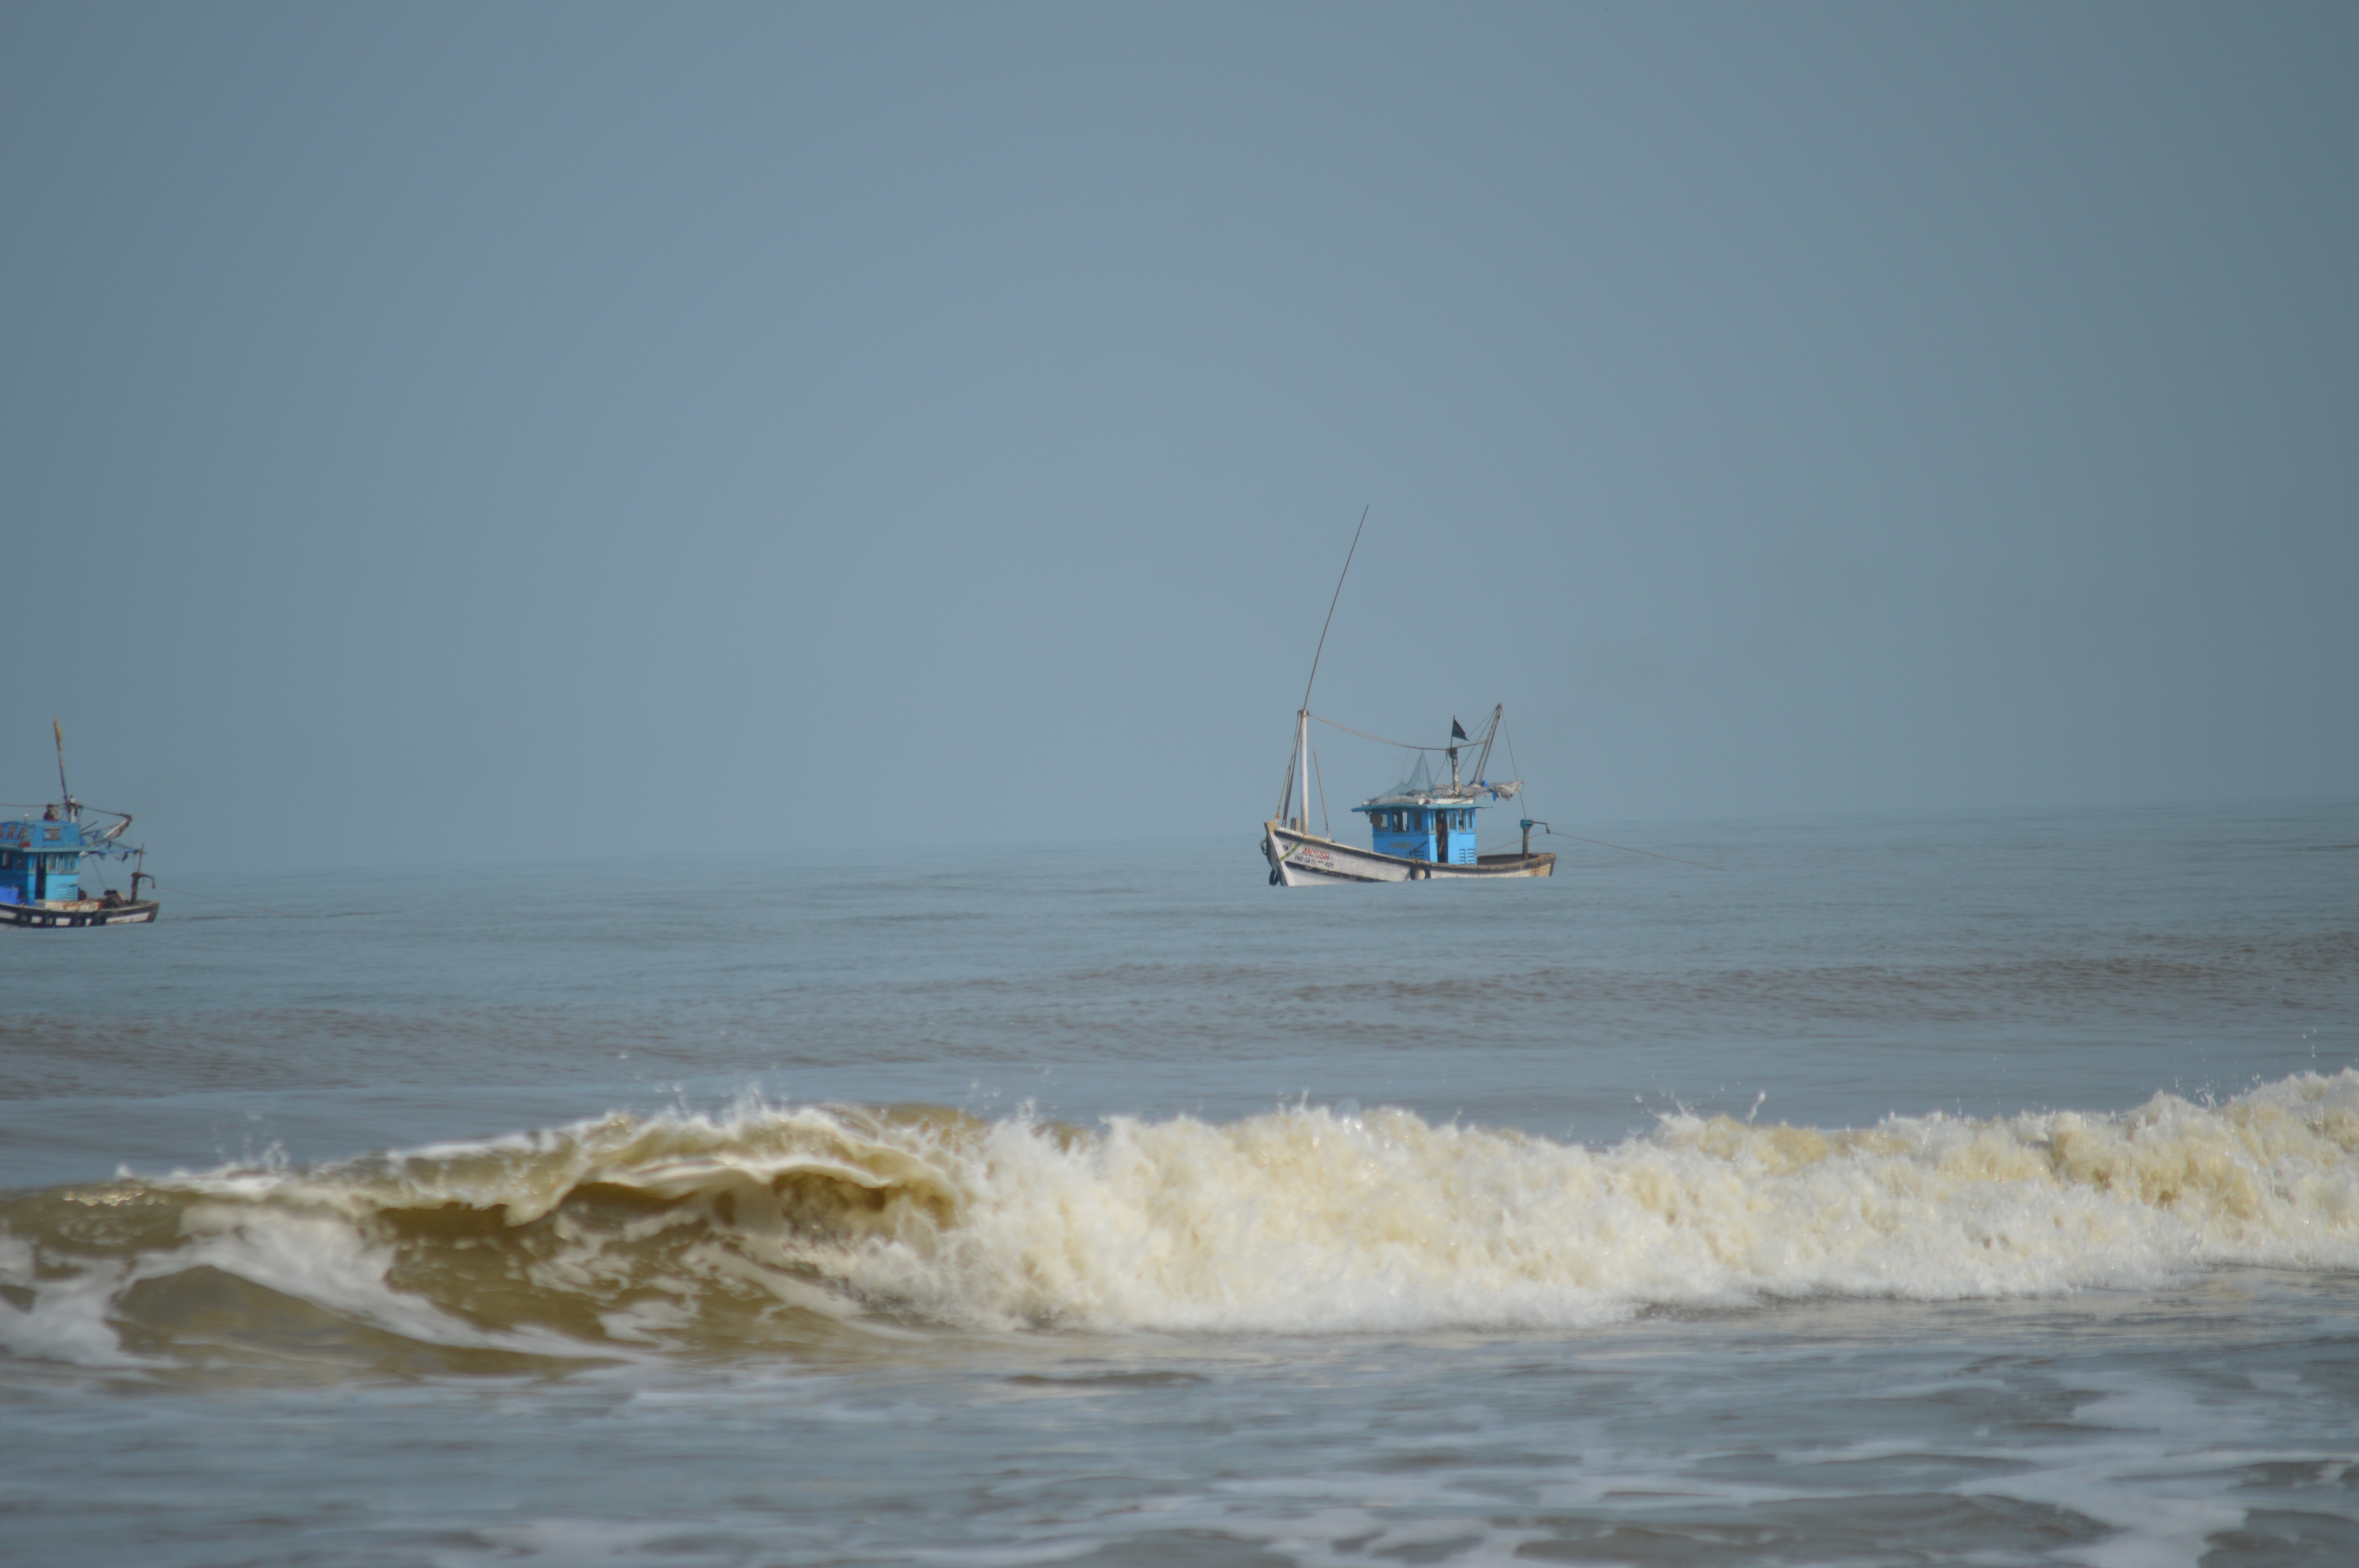
sea, boat, sailing, wind wave, ocean, vehicle, wave, coast, shore, beach, sail, wind, sailboat, bay, watercraft